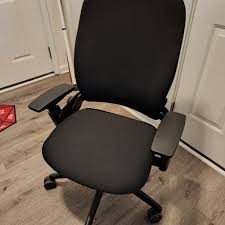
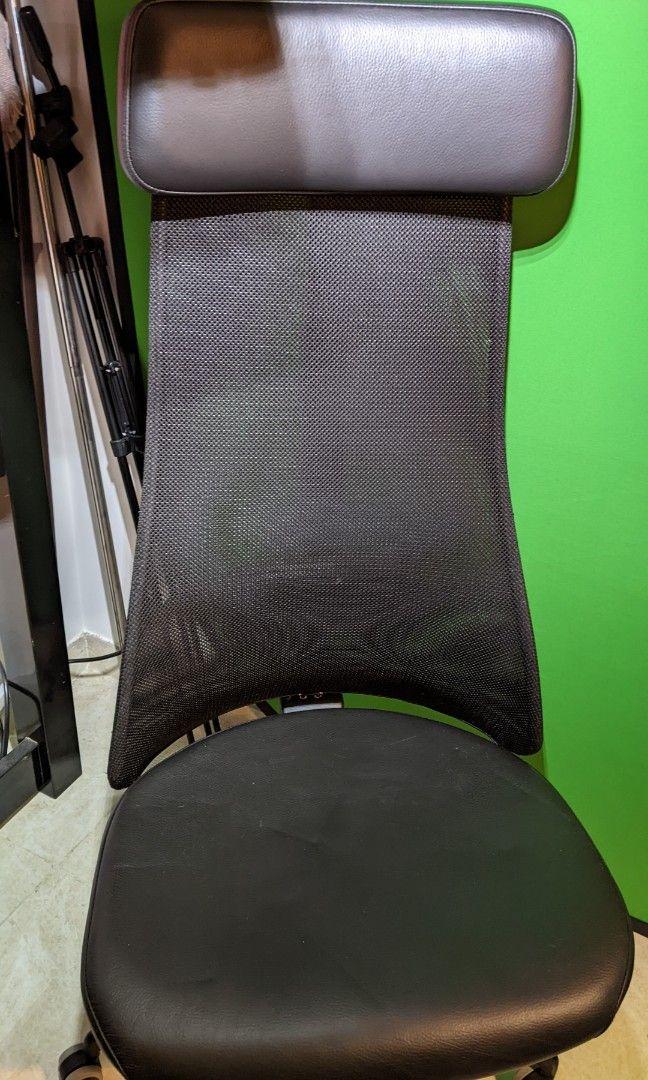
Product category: items_chair
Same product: no